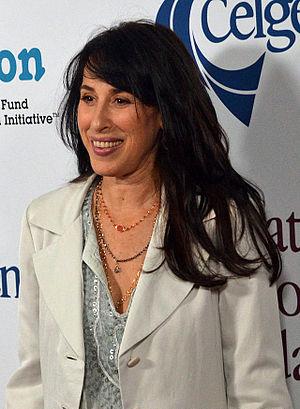
Maggie Wheeler née Maggie Jakobson est une actrice américaine née le 7 août 1961 à New York. Elle est principalement connue pour avoir joué le rôle de Janice dans la série Friends.